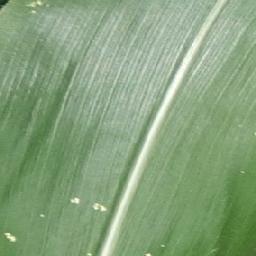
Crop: corn
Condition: (maize)_healthy